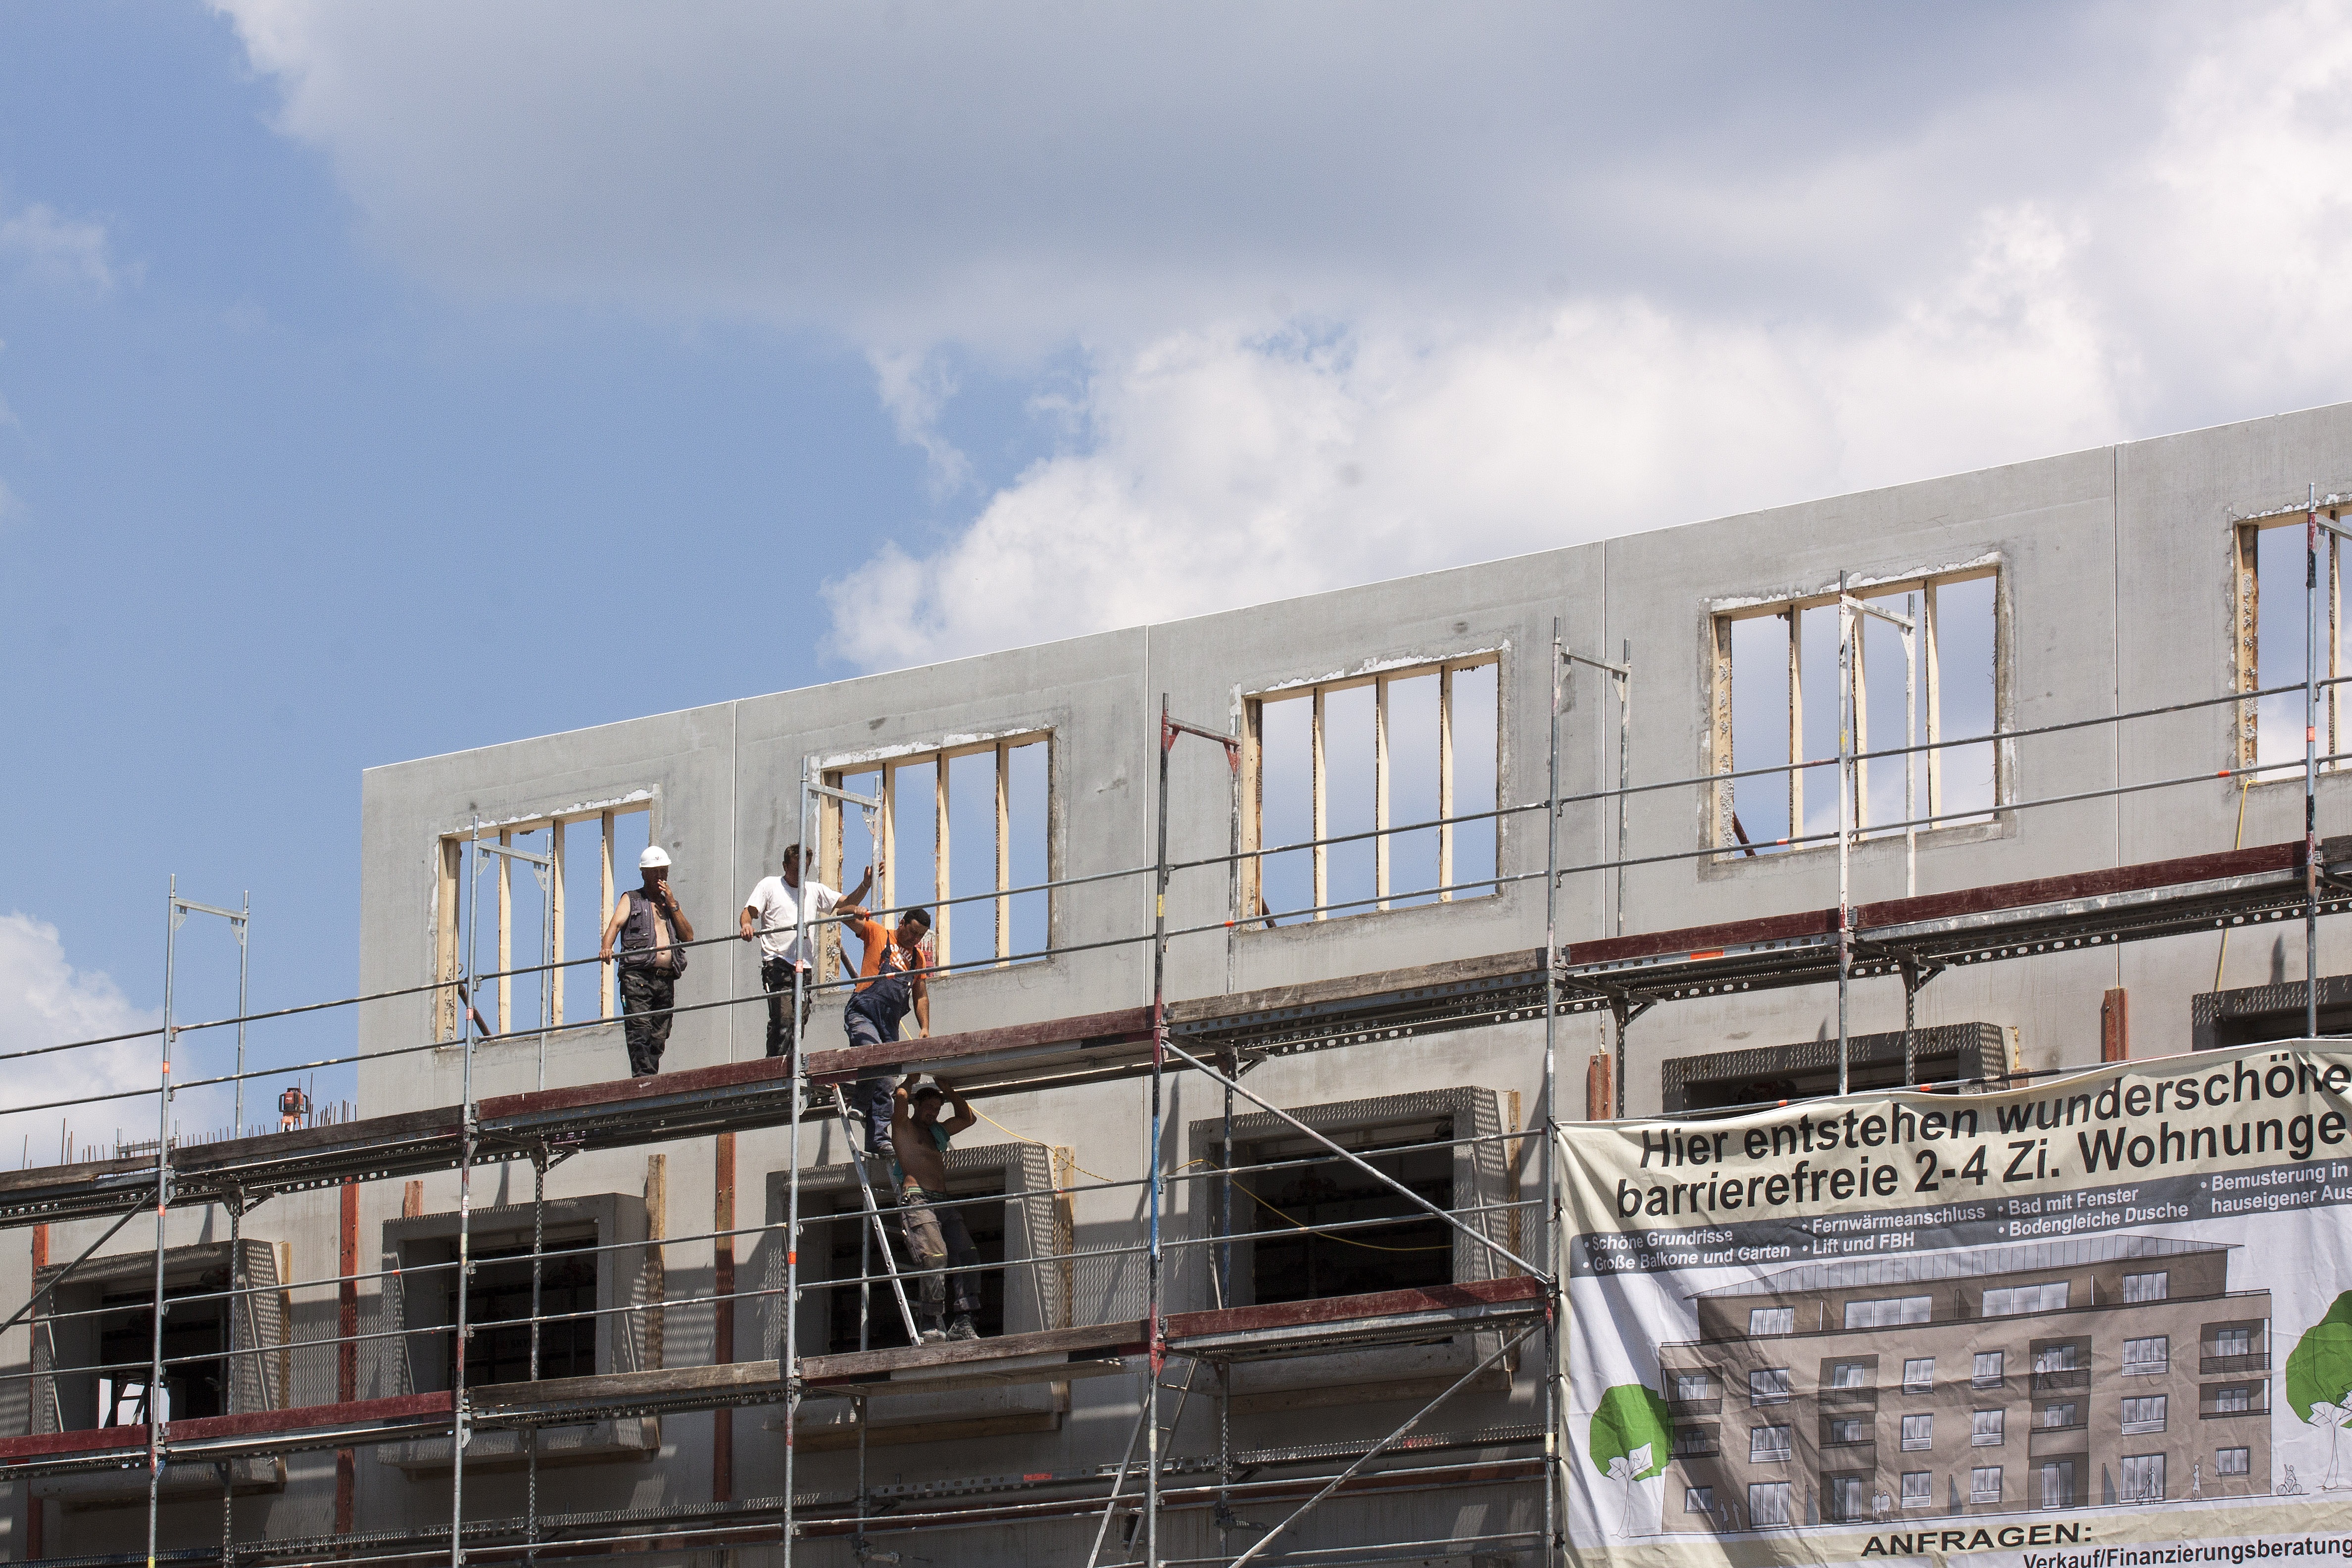
architecture, construction, facade, stadium, shell, build, site, scaffold, real estate, construction work, construction workers, residential construction, urban area, go down, sport venue, mitagspause